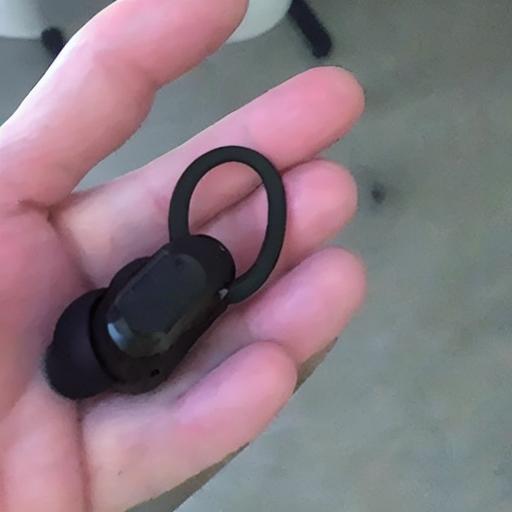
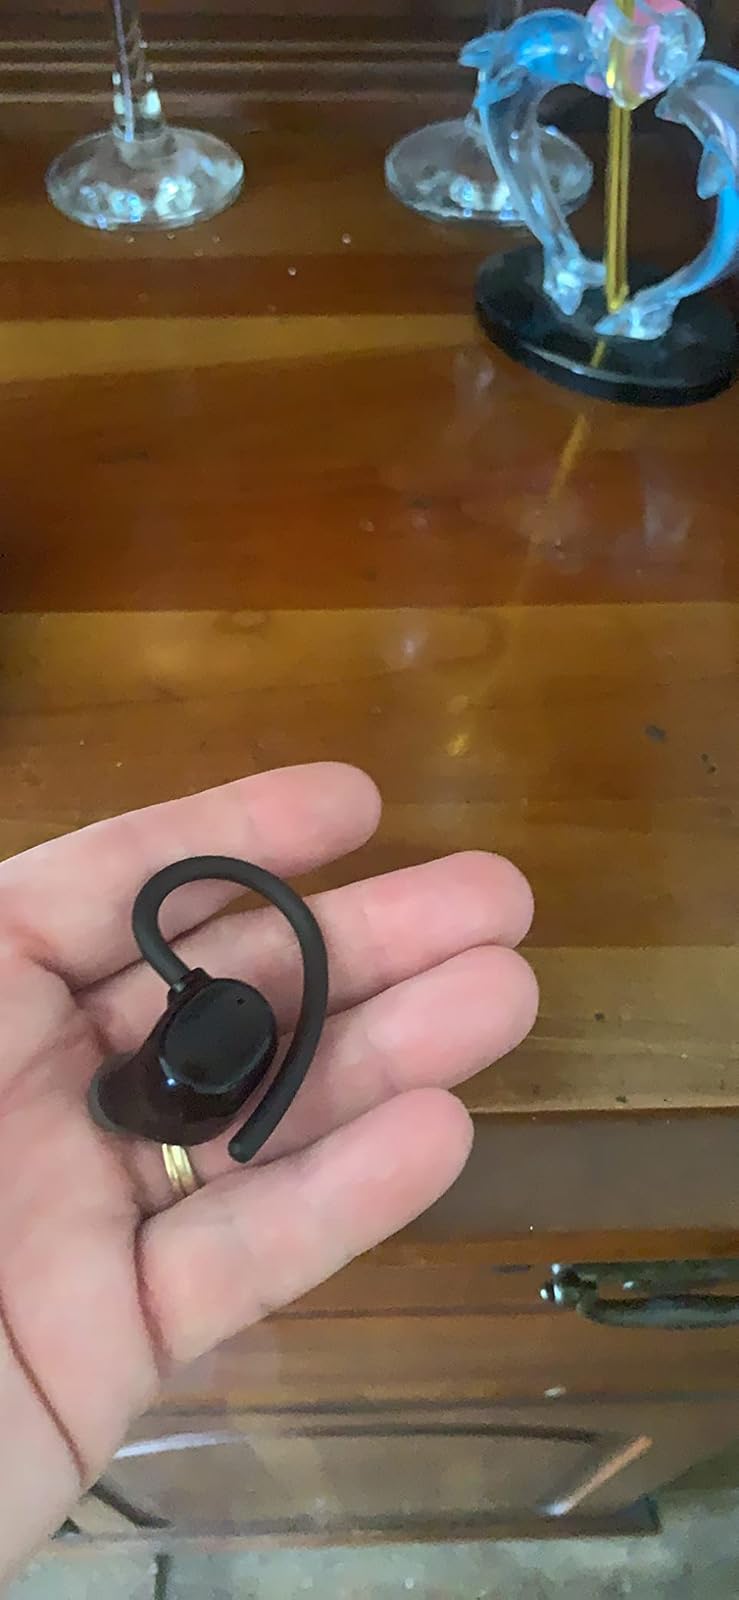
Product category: earbuds
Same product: no